Describe the emotion expressed in this image:  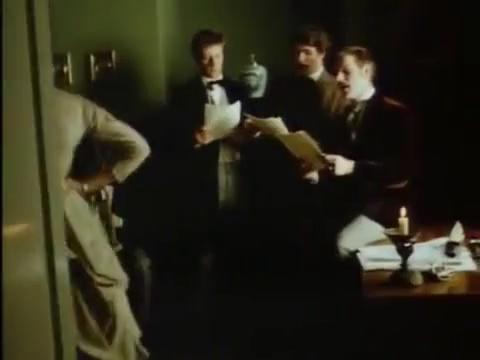
This person displays Fear, valence and arousal with low intensity.